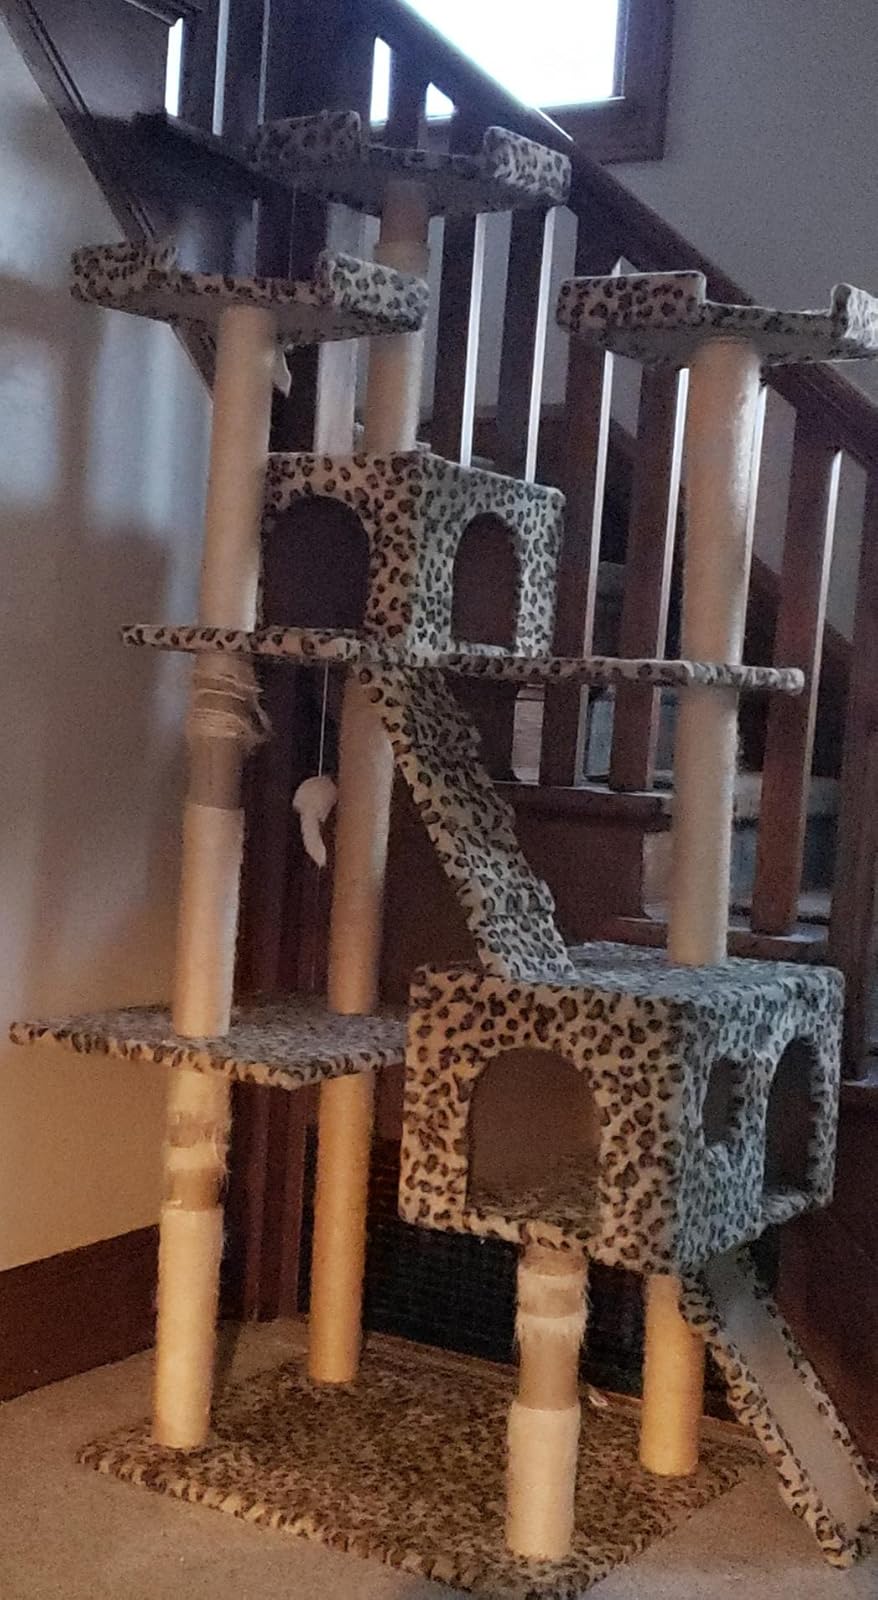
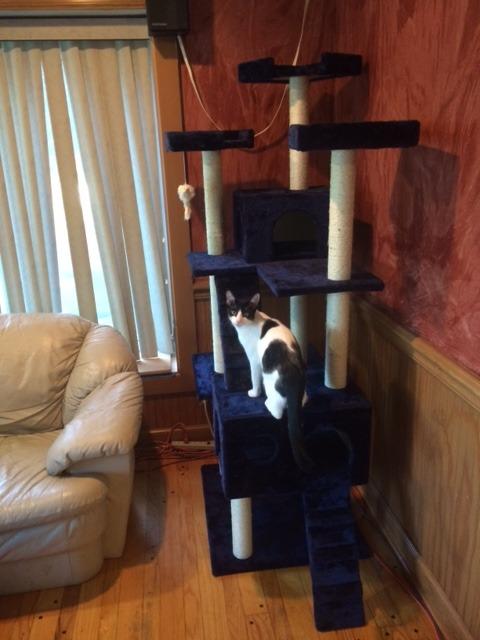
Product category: items_cat tree
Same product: no